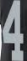
Number: 4